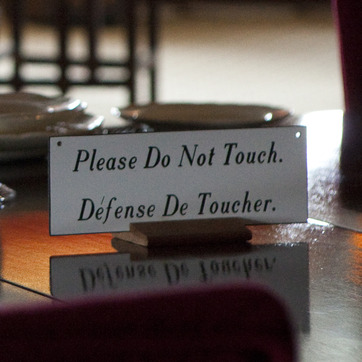
Material: paper